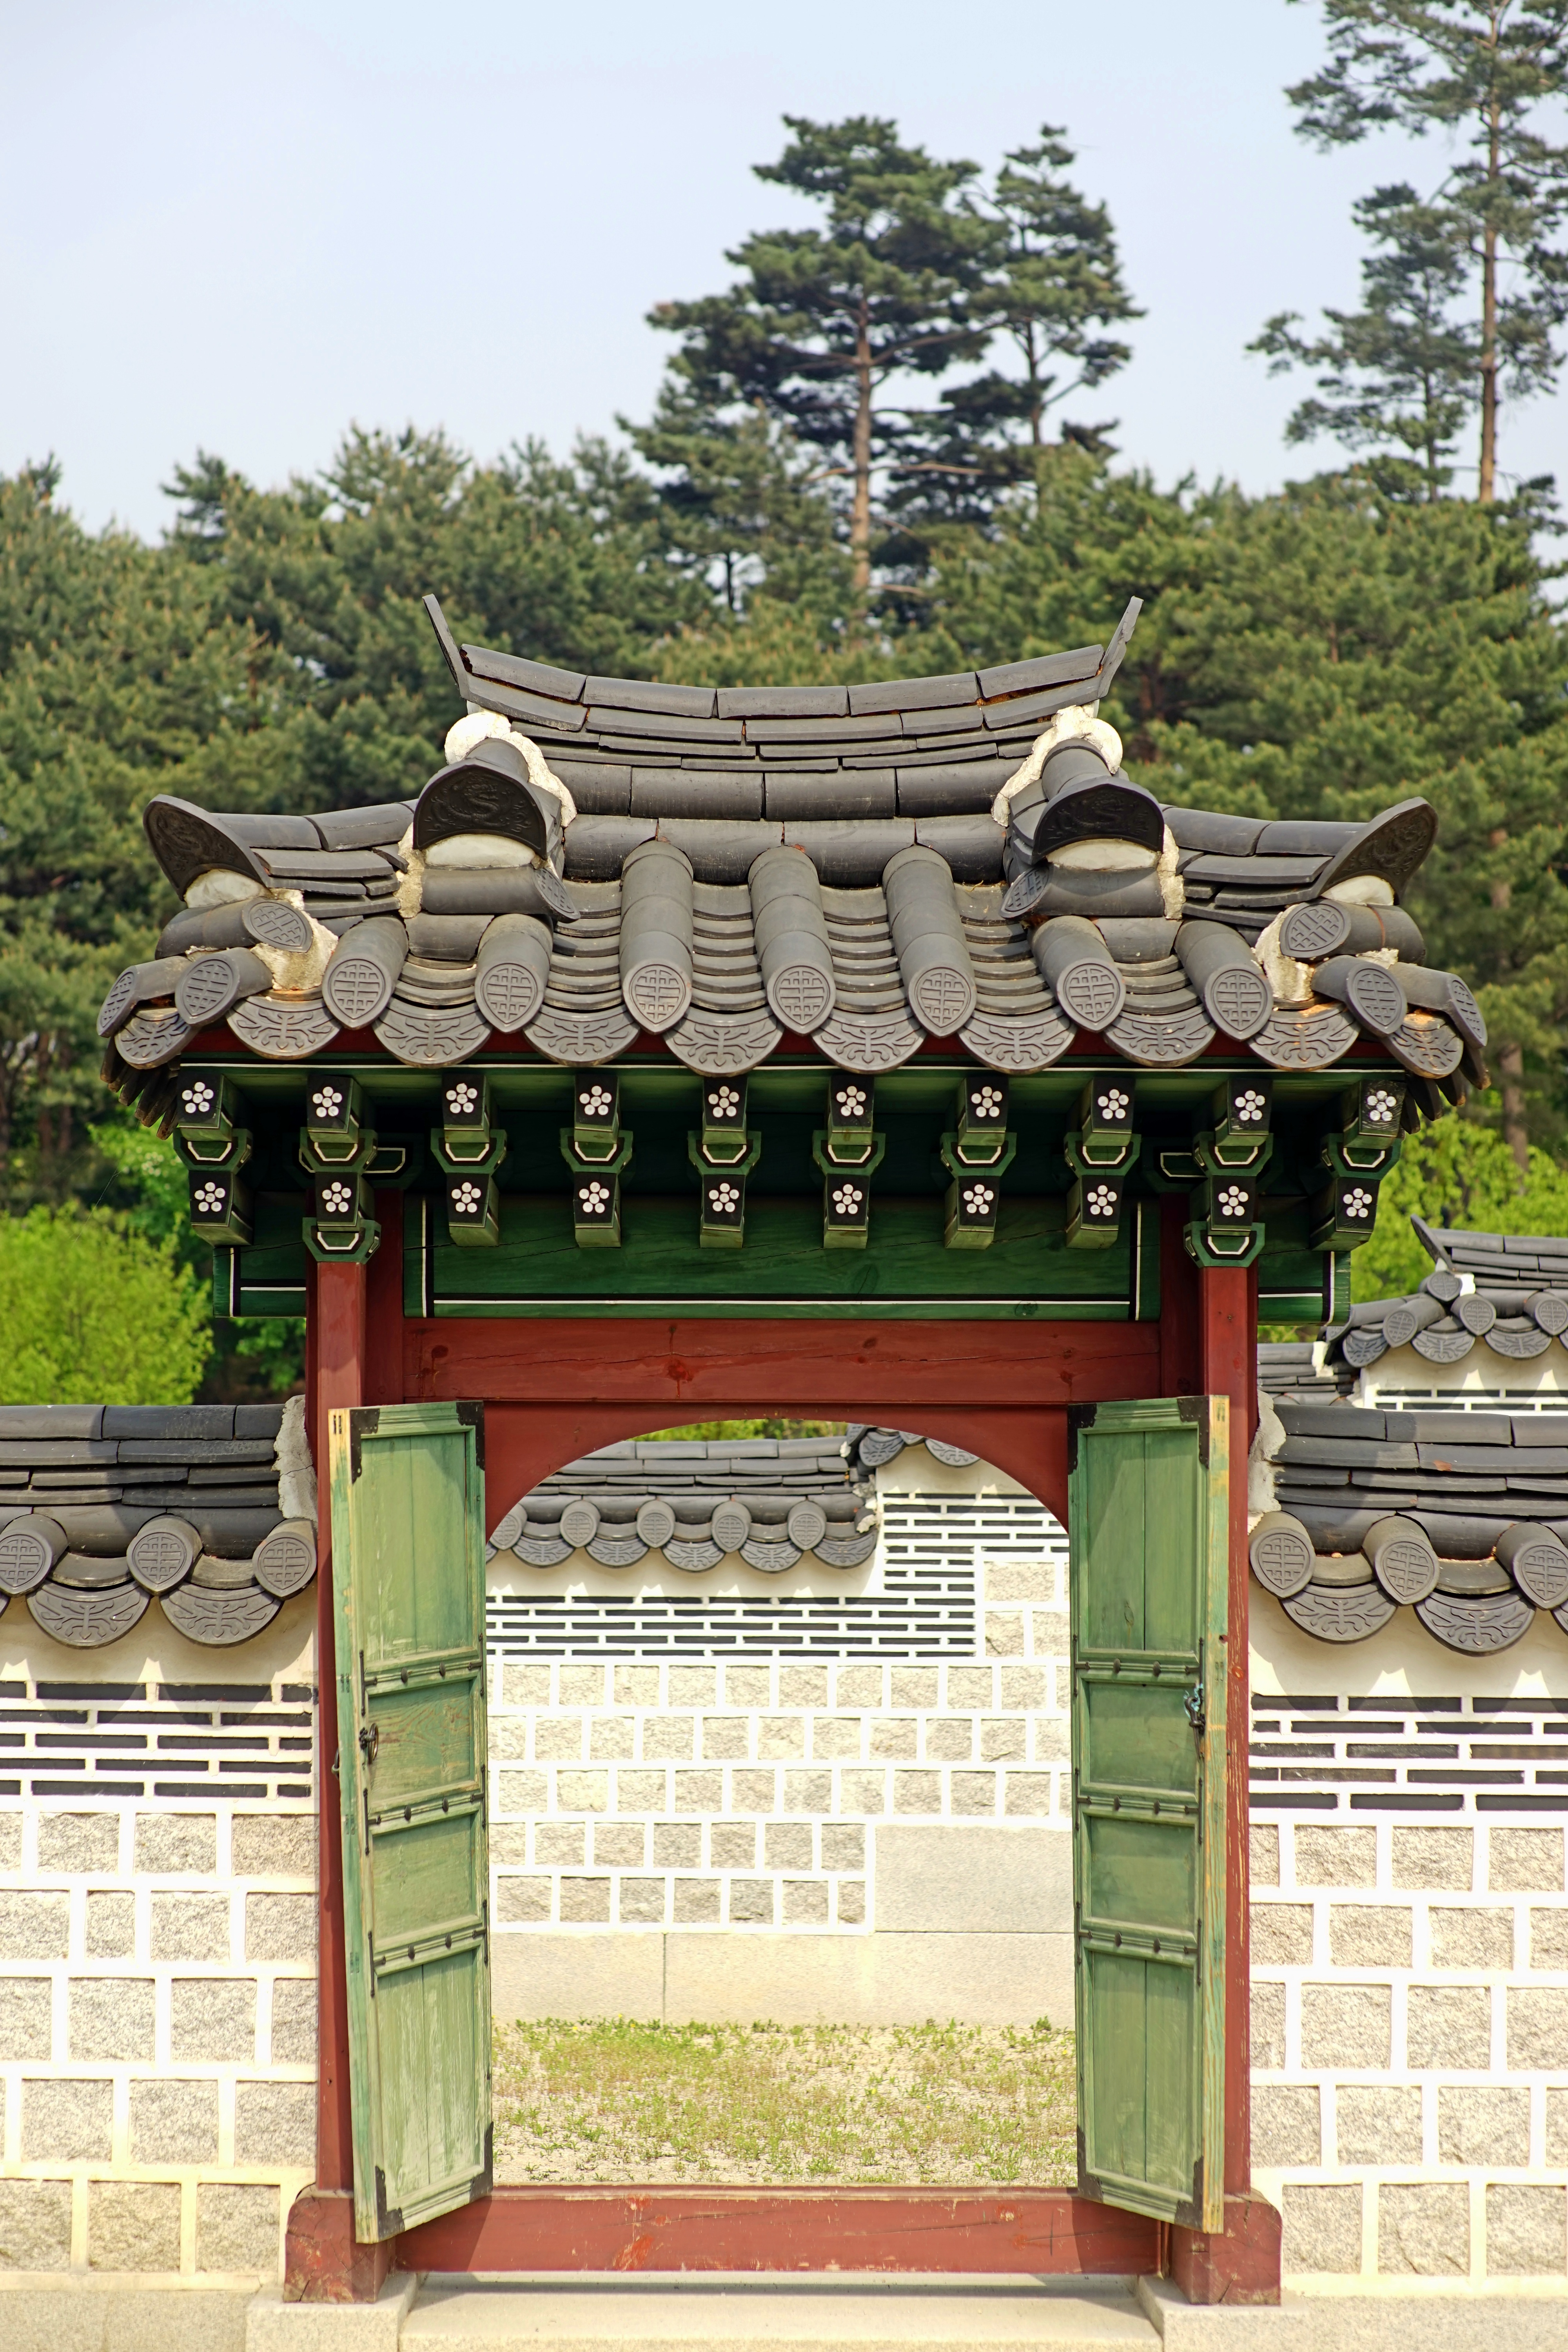
nature, structure, asian, furniture, gate, place of worship, temple, shrine, traditional, man made object, gyeongbok palace, shinto shrine, outdoor structure